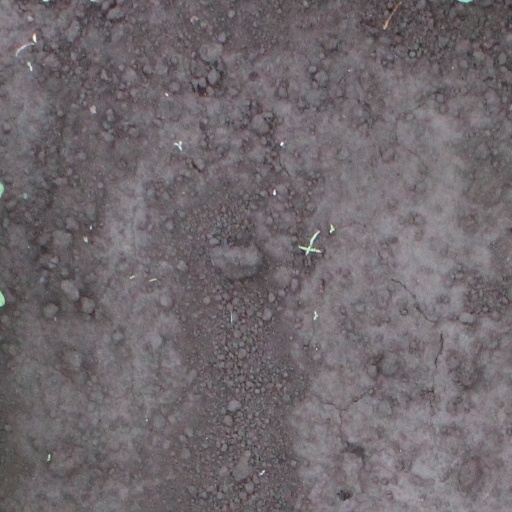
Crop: soybean